Fair Head

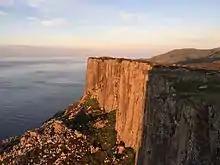
Evening sun on the westerly "Rathlin Wall", where Fair Head's most extreme routes are located, including "Complete Scream" (E8 6b) and "The Big Skin" (E8 6c)

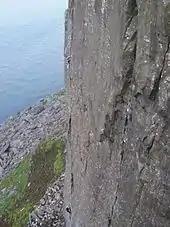
Climbers on the second pitch of "Jolly Roger" (E3 6a), "Binnagapple Area"

Fair Head crag is on private property and is part of the McBride family farm, a working farm the McBride family has operated for over three centuries, but access is given. The eastern side of Murlough Bay is part of the National Trust. The McBride's "Sean's Farm" car park is near to the "Ballycastle Descent Gully" area, while the "National Trust" car park is closer to the "Grey Man's Path Gully". From either car park, it takes about 15 minutes to reach the top of the crag. Fair Head's eastern end (the "Small Crag", and the "Murlough Bay" bouldering area) can be approached from the Murlough Bay car park.